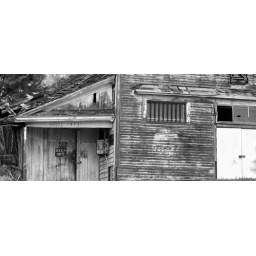
A black and white of an old building in Alviso, CA.